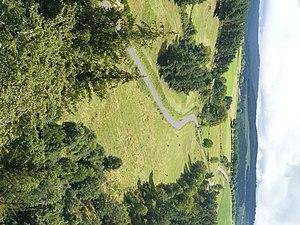
La Margeride est une région montagneuse de France, située dans le Massif central aux limites des départements du Cantal, de la Haute-Loire et de la Lozère.